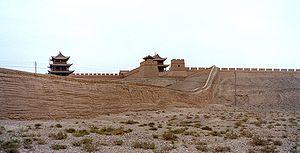
Jiayuguan est une ville de la province du Gansu en Chine. Le Fort de Jiayuguan marque l'extrémité occidentale de la Grande Muraille de Chine.
La Grande Muraille, aussi appelé « Les Grandes Murailles » est un ensemble de fortifications militaires chinoises construites, détruites et reconstruites en plusieurs fois et à plusieurs endroits entre le IIIᵉ siècle av. J.-C. et le XVIIᵉ siècle pour marquer et défendre la frontière nord de la Chine. C'est la structure architecturale la plus importante jamais construite par l’Homme à la fois en longueur, en surface et en masse.